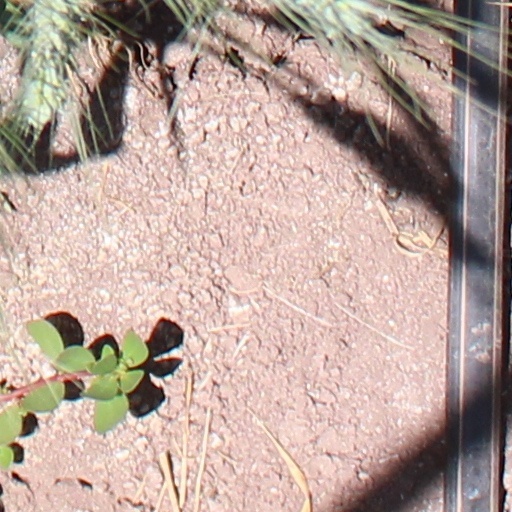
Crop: wheat